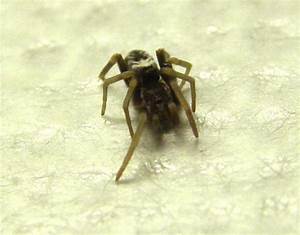
Label: spider